List of diplomatic missions in Singapore

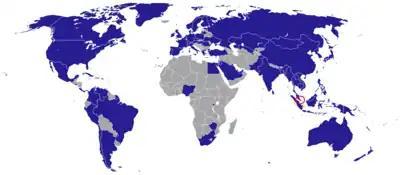
Map of diplomatic missions in Singapore

This list of diplomatic missions in Singapore is made up of 75 embassies/high commissions, several foreign consular posts and 11 international organisations.